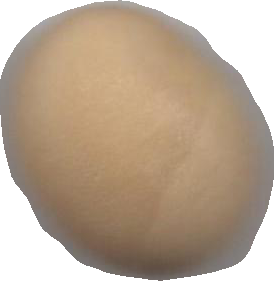
Variety: Grobogan